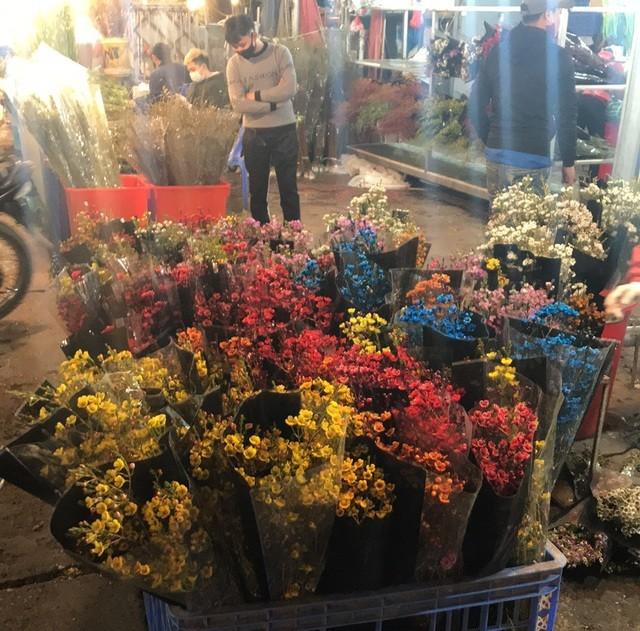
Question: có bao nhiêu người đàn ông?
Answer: có bốn người đàn ông